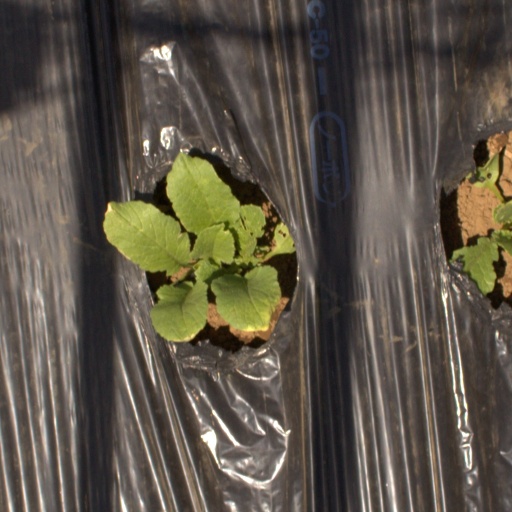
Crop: Jerusalem artichoke